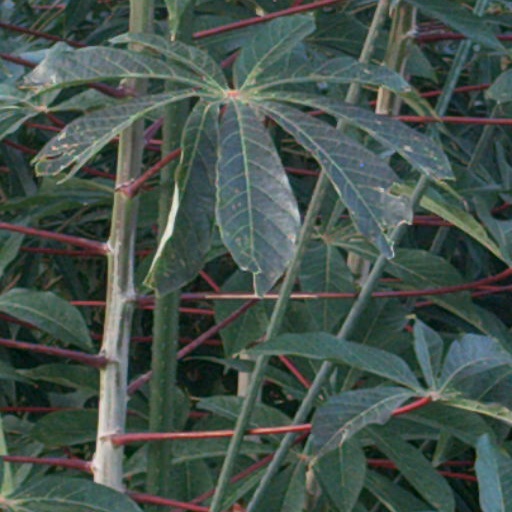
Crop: cassava